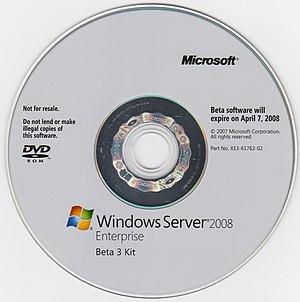
Microsoft Windows Server 2008 est un système d'exploitation de Microsoft orienté serveur. Il est le successeur de Windows Server 2003 R2 sorti trois ans plus tôt et le prédécesseur de Windows Server 2008 R2. Cette version a été officiellement présentée au public français lors des TechDays 2008 qui se sont déroulés du 11 au 13 février 2008 à Paris. La sortie internationale du produit quant à elle a eu lieu le 27 février 2008. À l'instar de Windows Vista, Windows Server 2008 est basé sur le noyau Windows NT version 6.0.